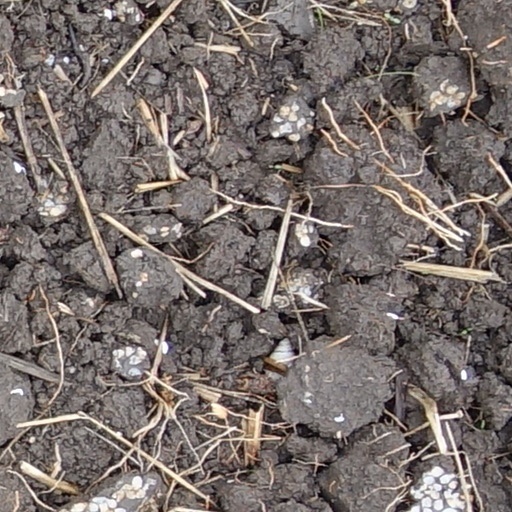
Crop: wheat